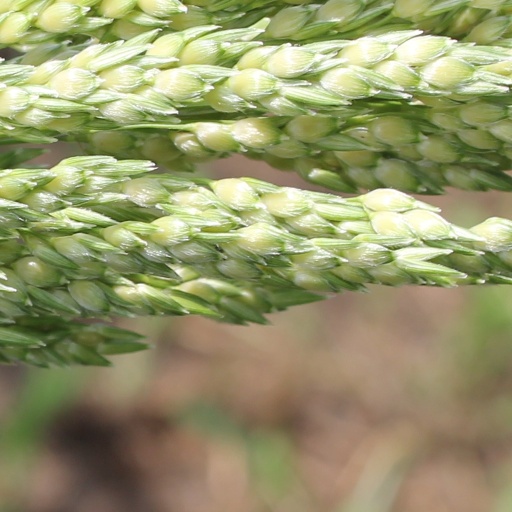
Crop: sorghum